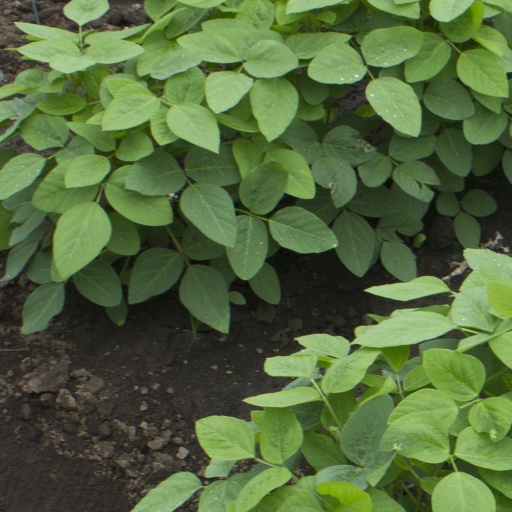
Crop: soybean